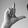
ASL letter: L